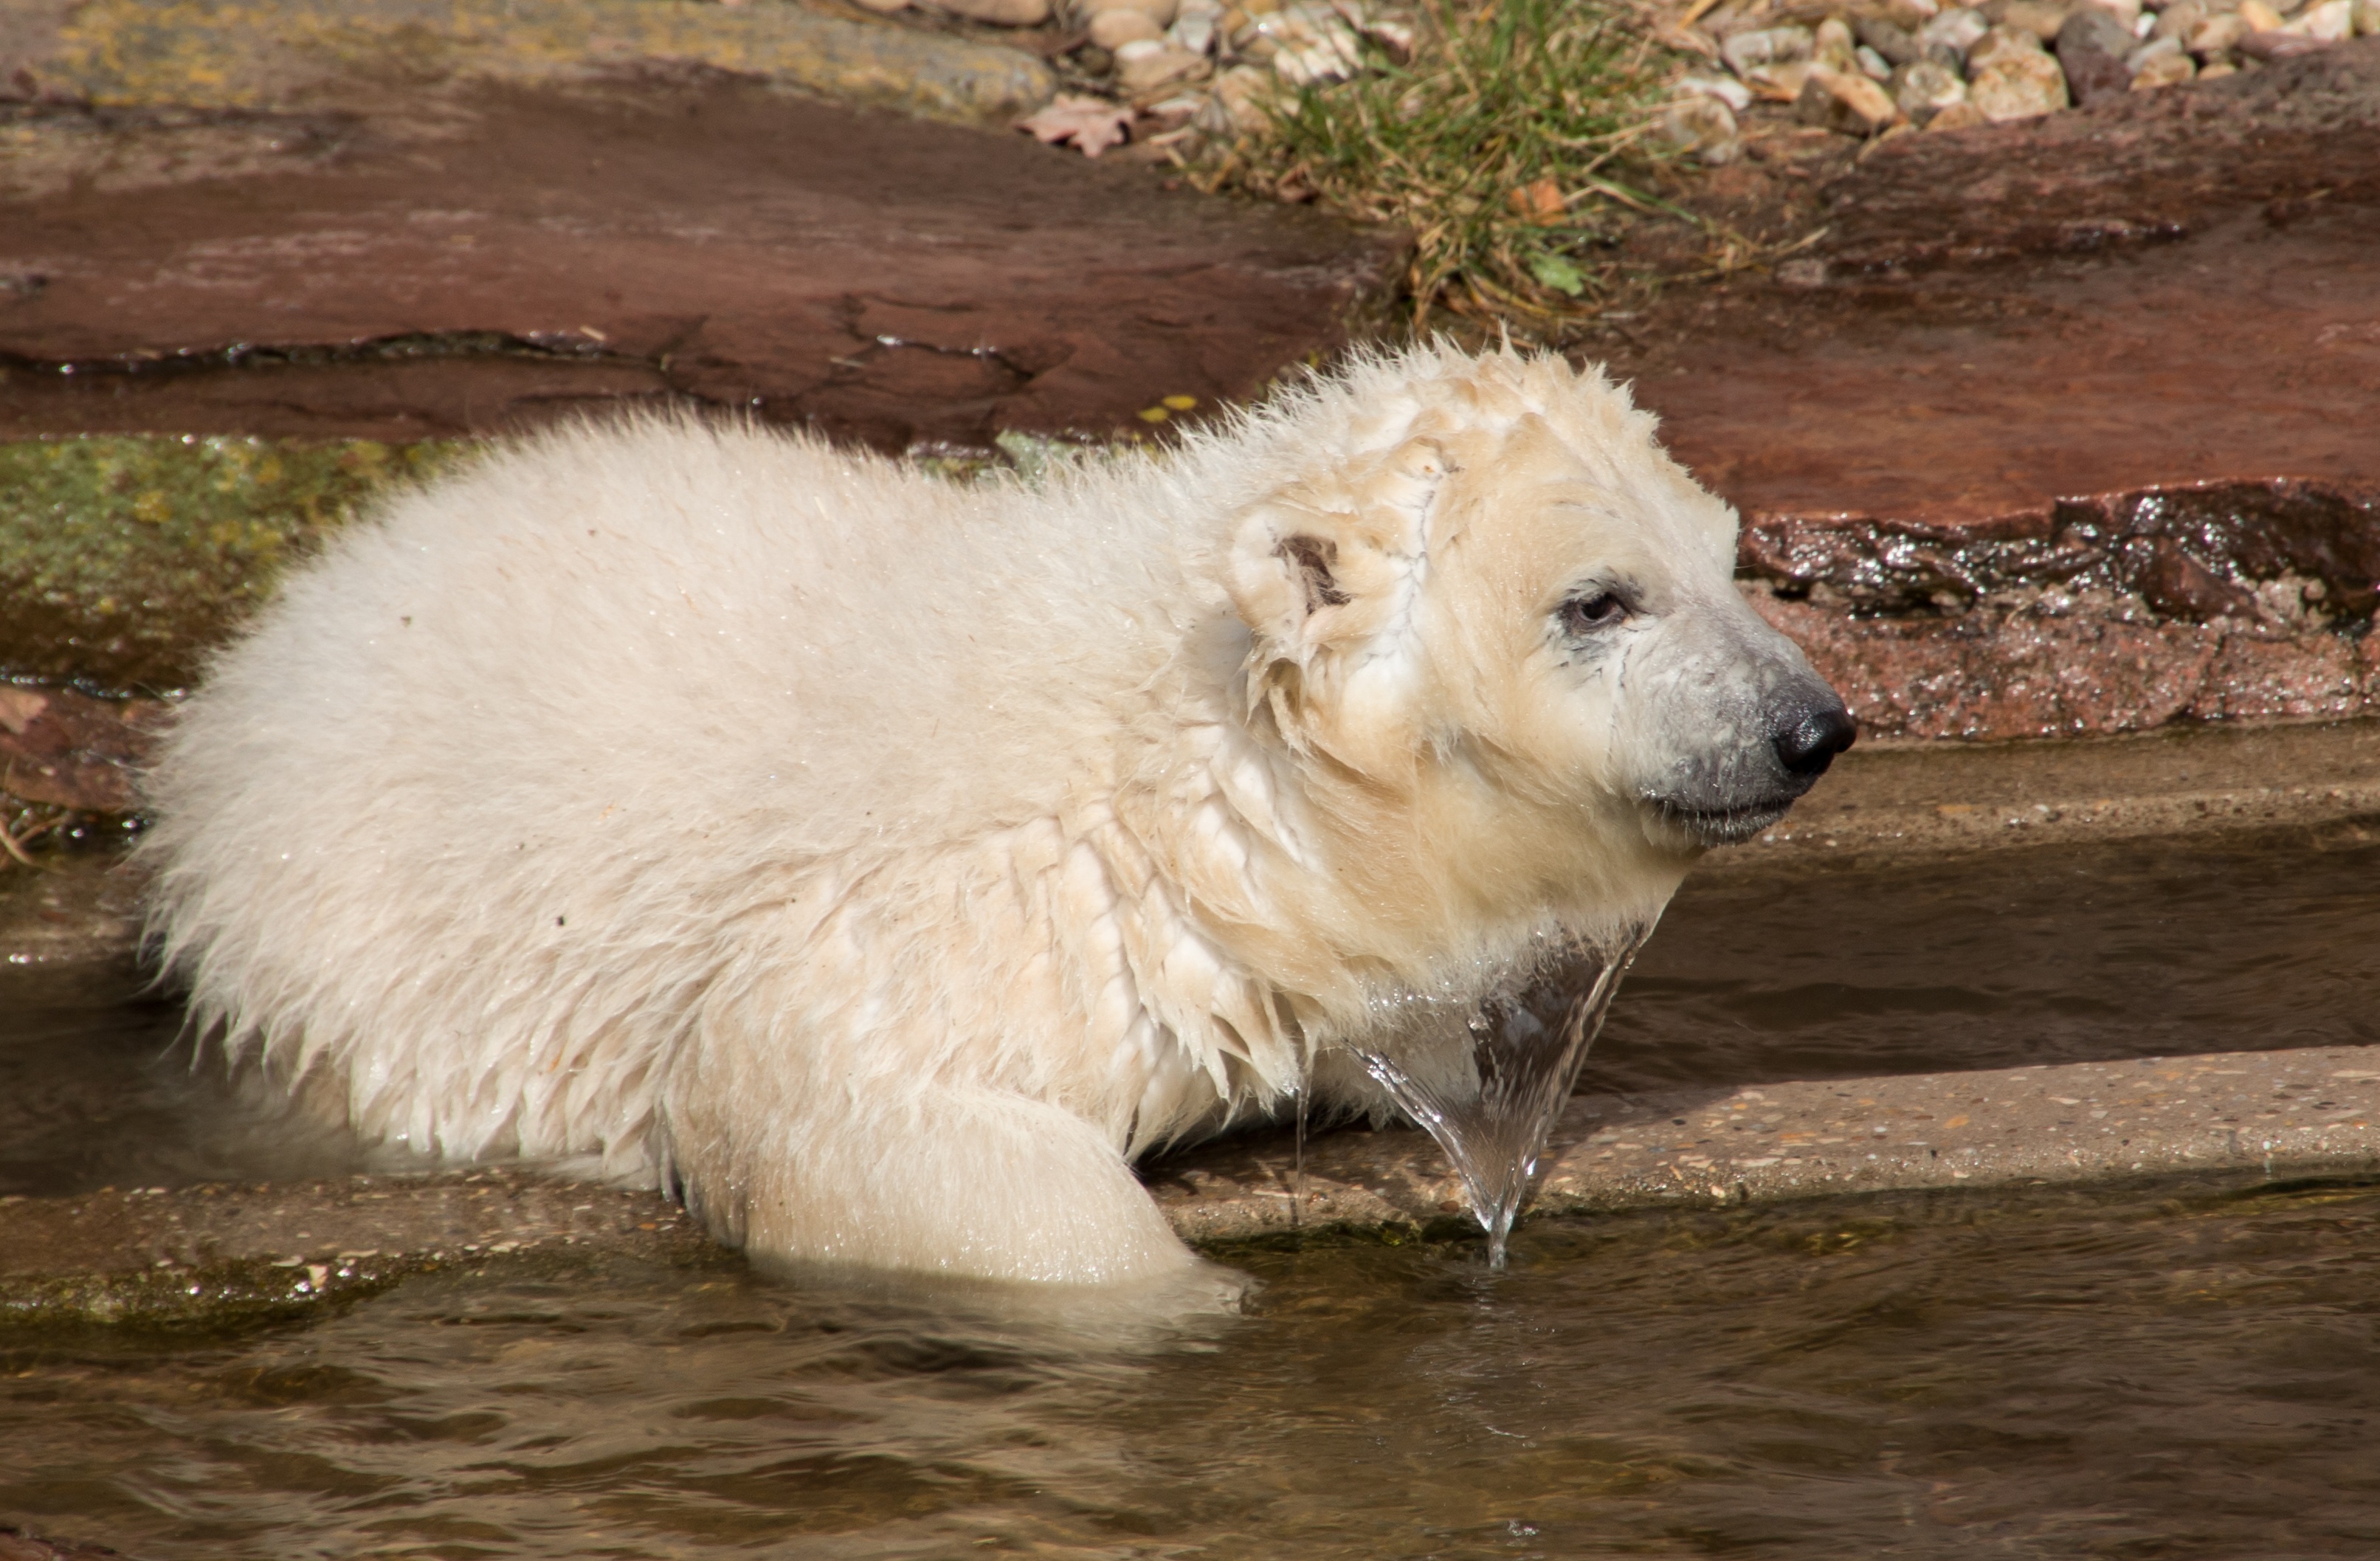
wildlife, zoo, young, spring, sheep, mammal, fauna, polar bear, charlotte, vertebrate, sheeps, nuremberg, tiergarten, young animal, polar bear cub